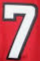
Number: 7